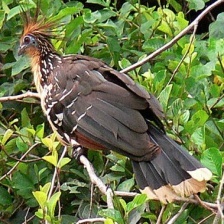
Species: HOATZIN
Scientific name: OPHISTHOCOMUS HOAZIN